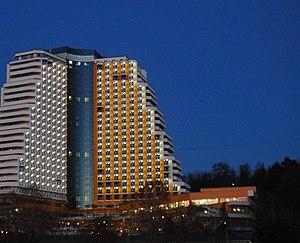
Sotchi est une ville et une station balnéaire du kraï de Krasnodar, en Russie. Elle est située au bord de la mer Noire, dans la partie russe du Caucase. La région a autrefois appartenu aux territoires de la Circassie. La ville est fondée en 1838, avec l'implantation d'un fort russe. Sa population s'élevait à 368 011 habitants en 2013. Sotchi forme avec les villes avoisinantes une ville-arrondissement, dont elle est le chef-lieu administratif. L'ensemble comptait 445 209 habitants en 2013. Sotchi a été la ville hôte des Jeux olympiques d'hiver de 2014, son parc olympique est aujourd'hui le théâtre du Grand Prix de Russie de Formule 1, et la ville fut l'un des sites de la Coupe du monde de football de 2018.